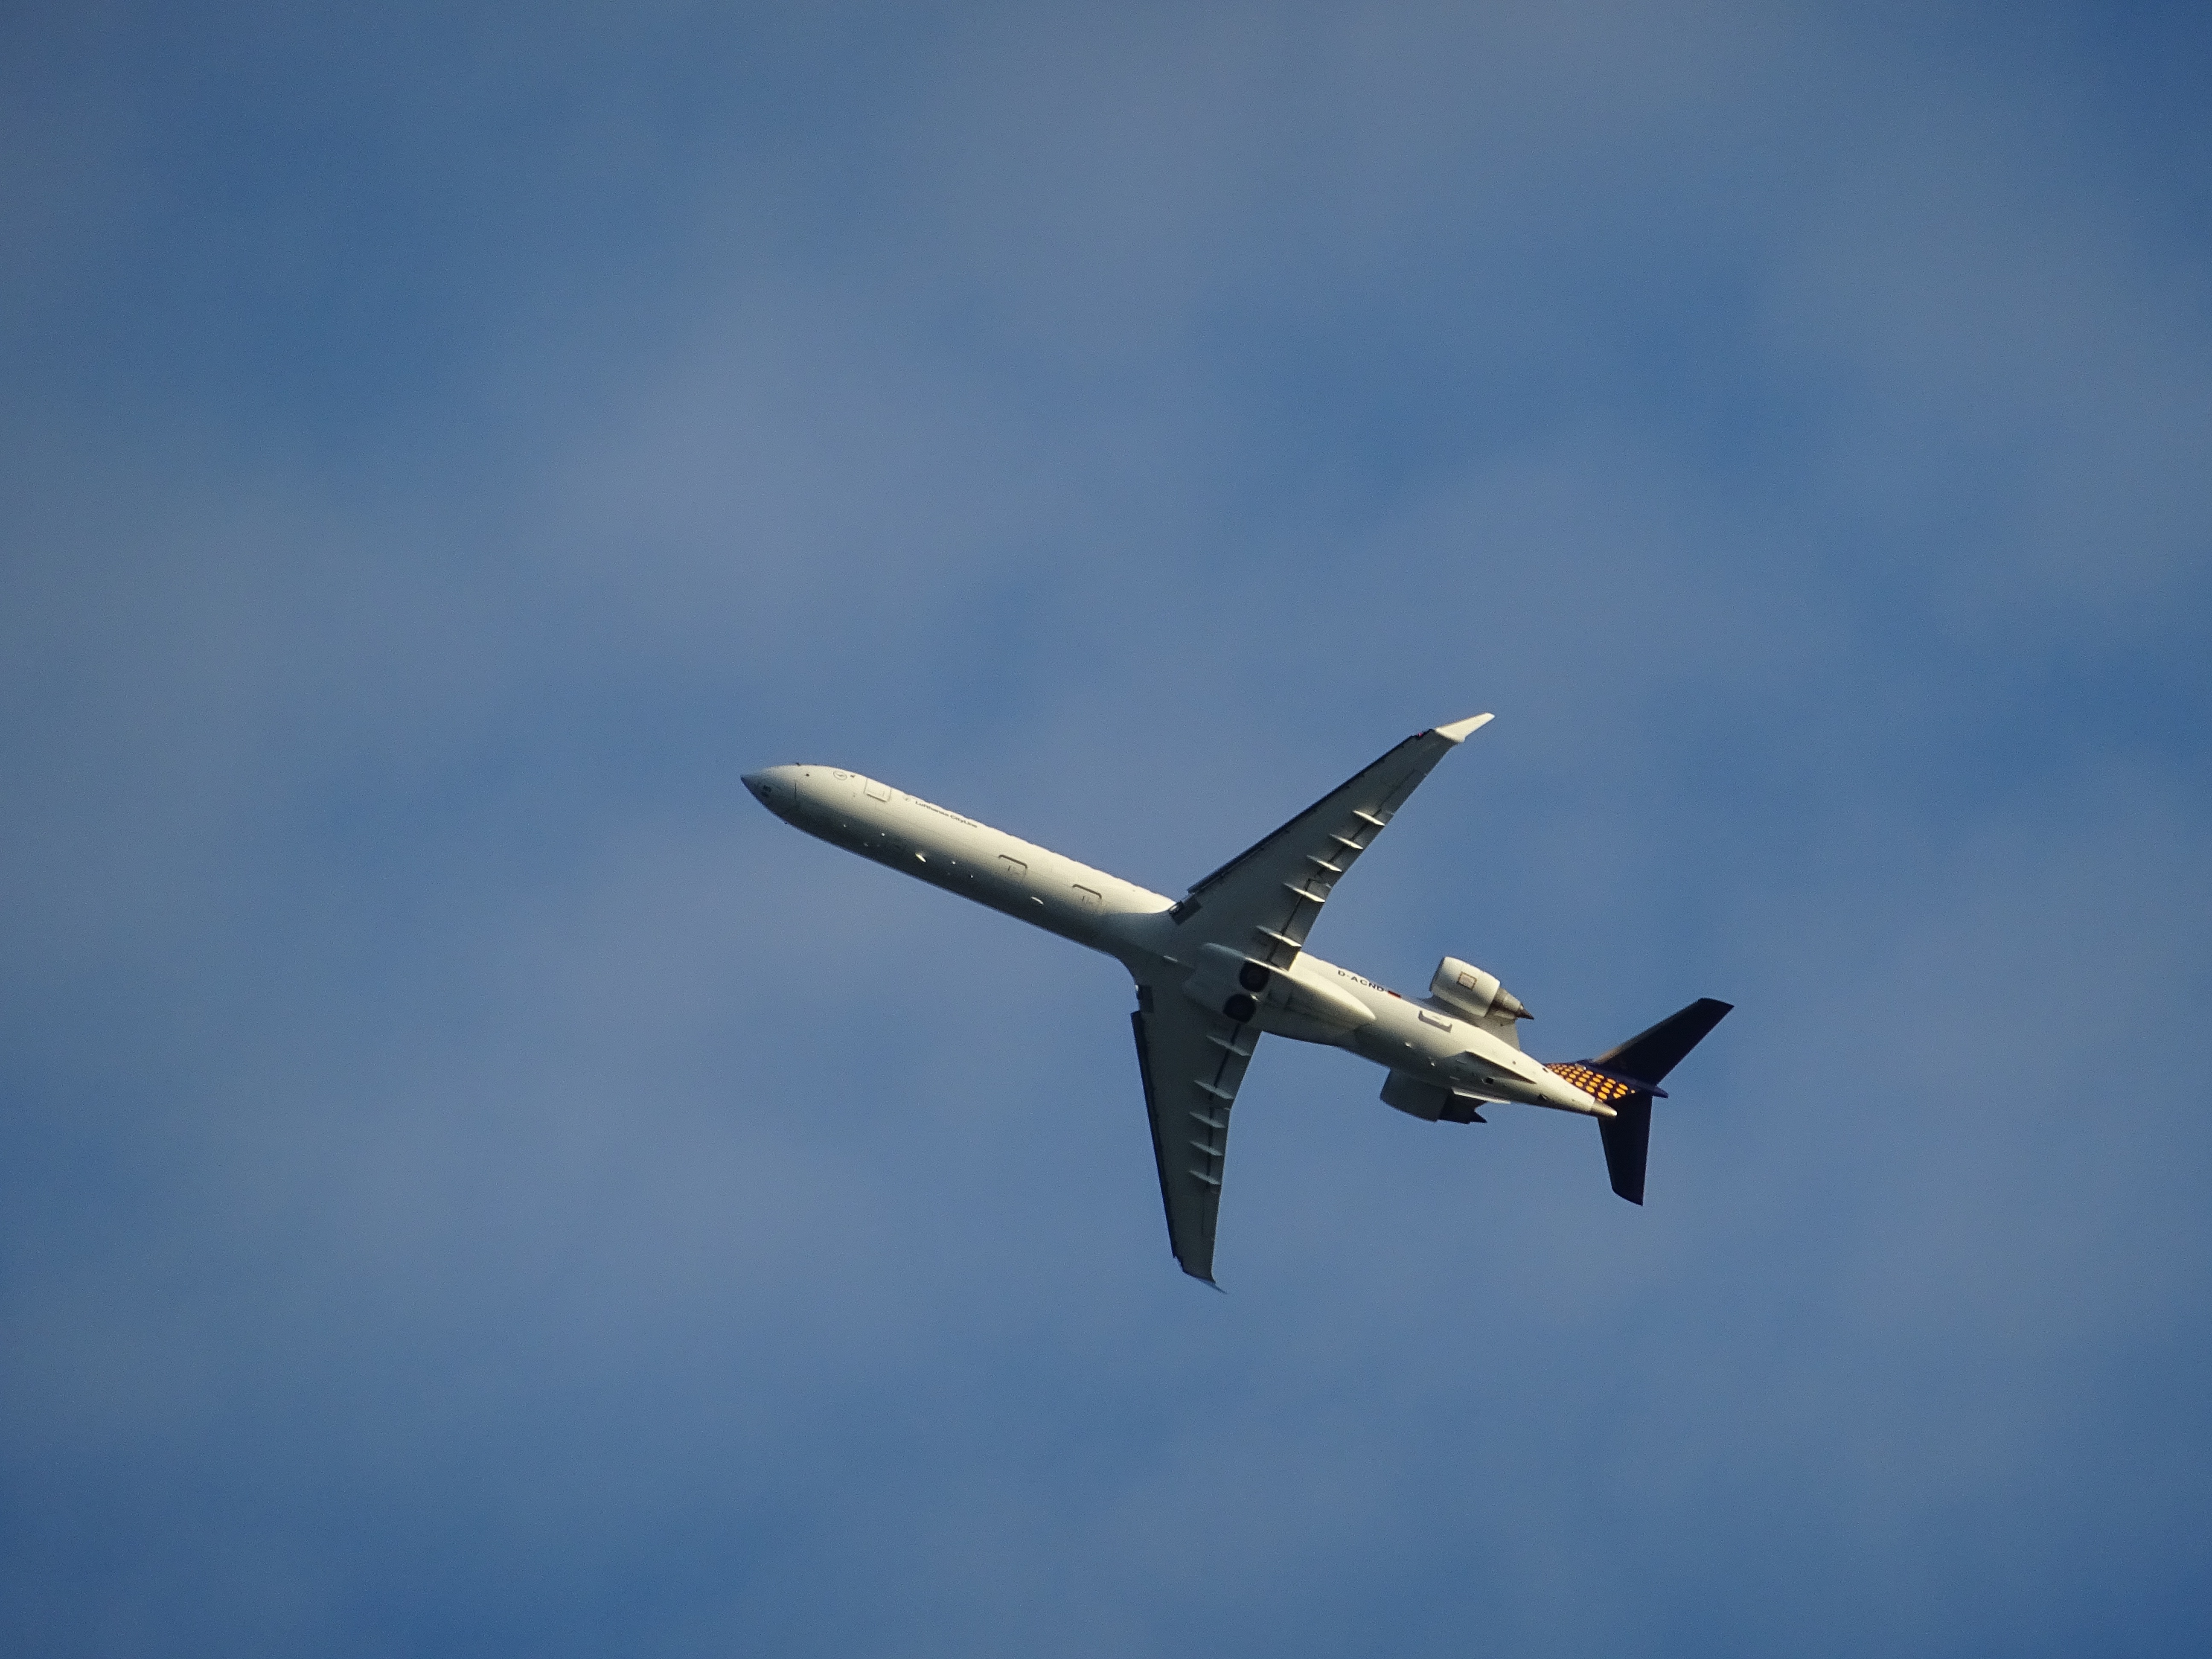
wing, sky, technology, fly, airport, airplane, aircraft, vehicle, airline, aviation, flight, holiday, machine, blue, tourism, cockpit, glider, clouds, departure, passengers, airliner, hull, airbus, detail, lufthansa, takeoff, passenger aircraft, air force, air travel, atmosphere of earth, aircraft engine